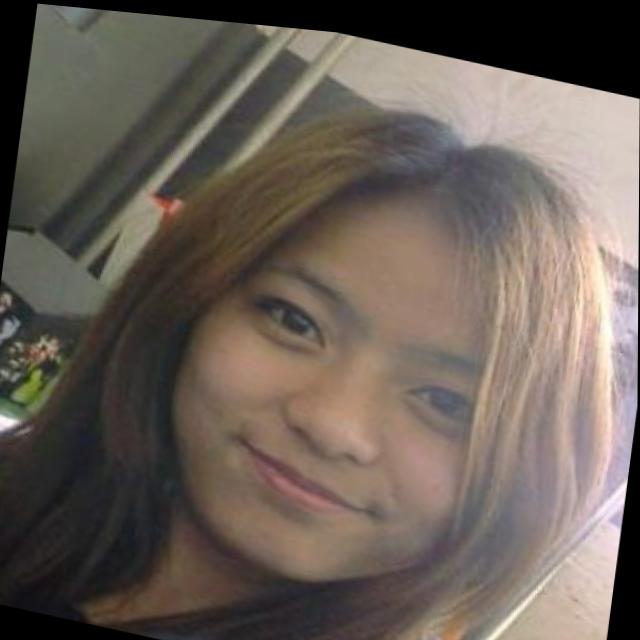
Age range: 21-44